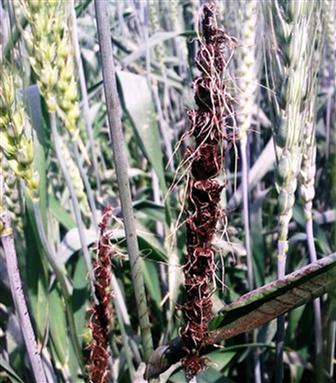
Plant: Wheat
Disease: wheat loose smut